Gurdwara Sahib of San Jose

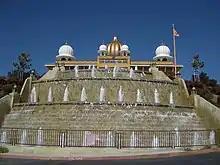
The gurdwara's cascade fountain.

Initially, the community met in a rented community center, but soon bought a small building in east San Jose. After buying nearby land in 1995, they decided it would be too expensive to build in the city limits, so they sold that land and bought a larger property further east. The first phase of the project of almost was completed in 2004.